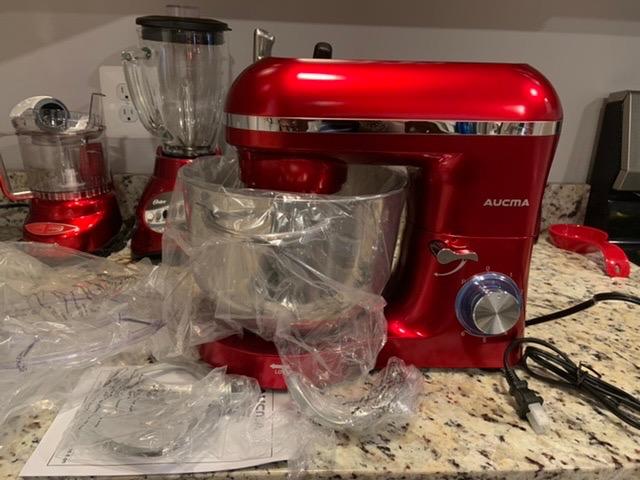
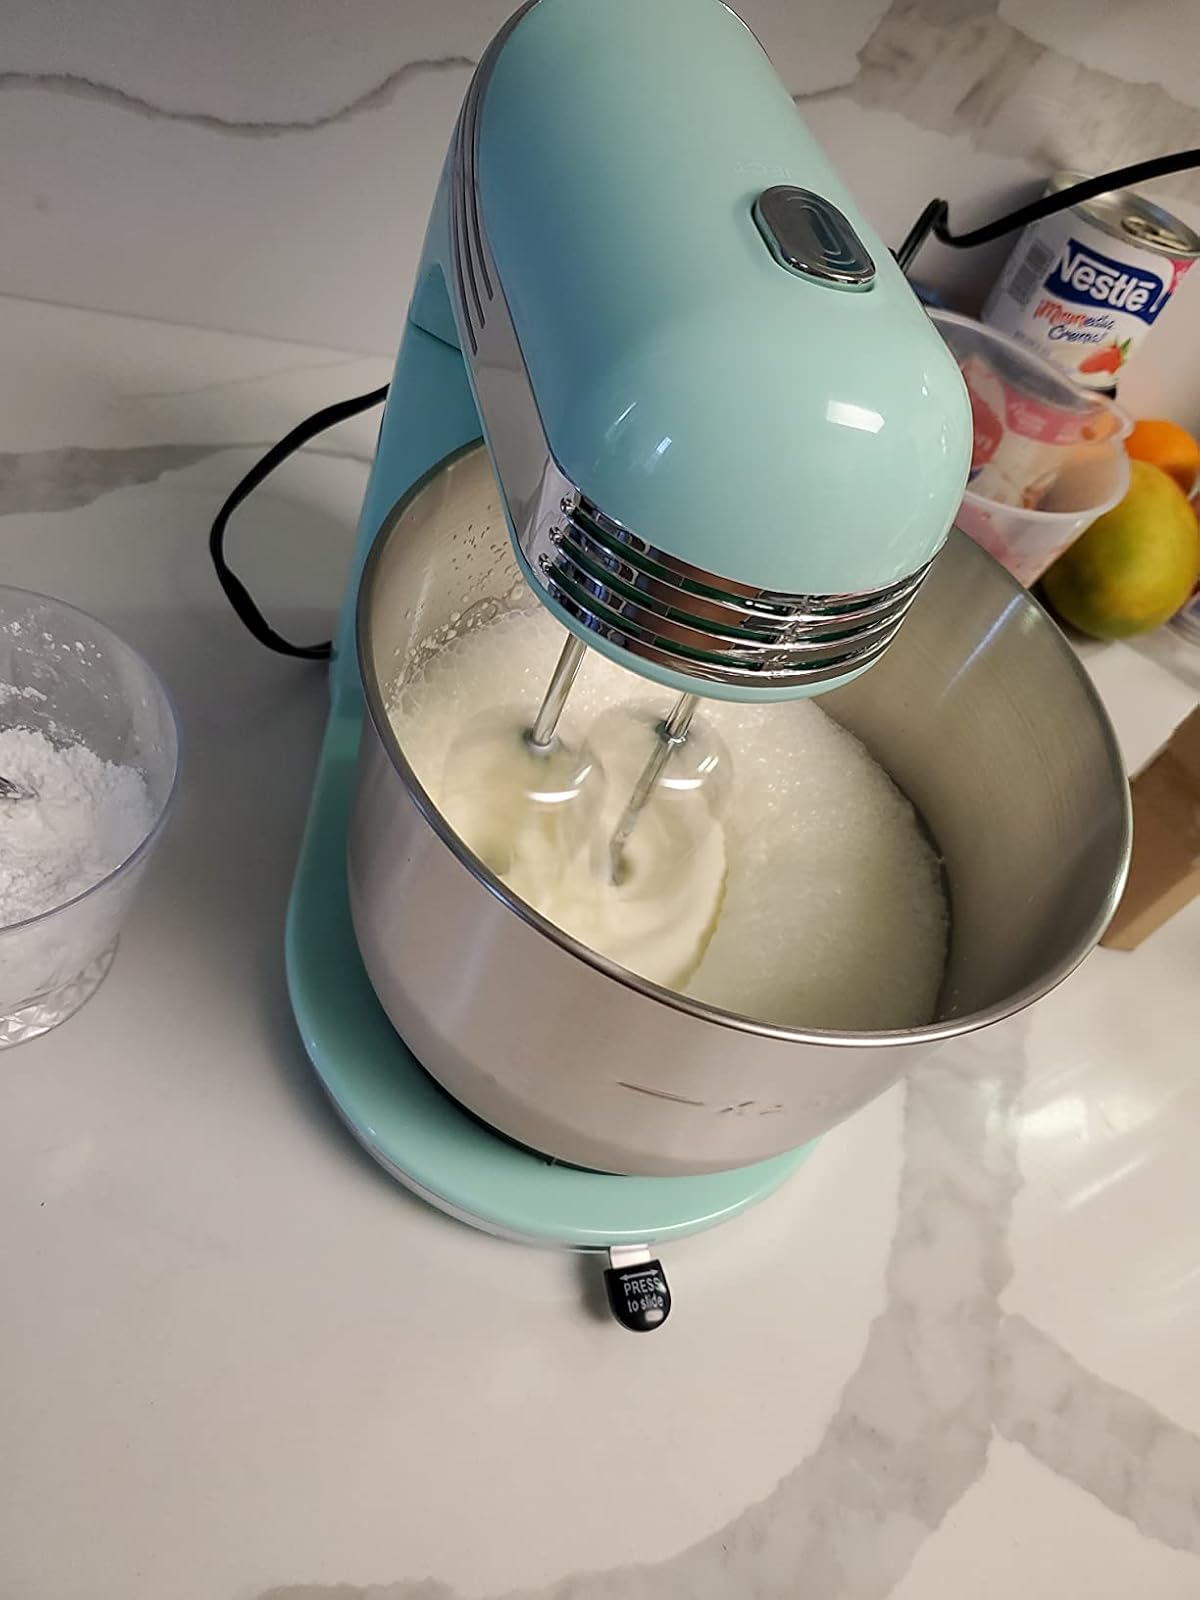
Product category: items_mixer
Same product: no